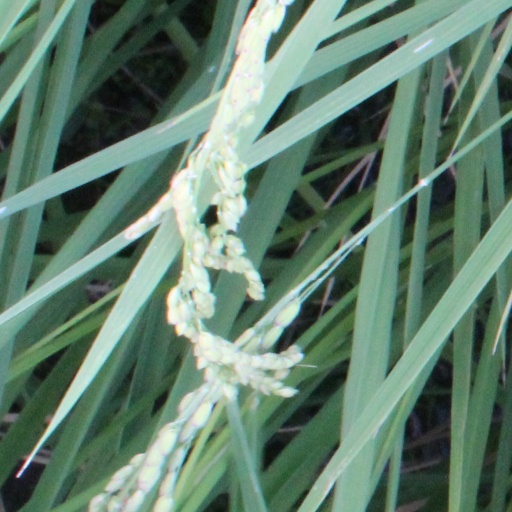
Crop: rice